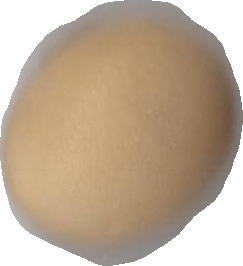
Variety: Dega